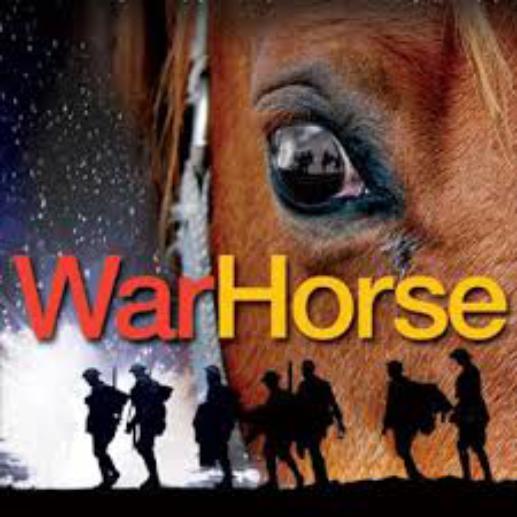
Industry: Leisure